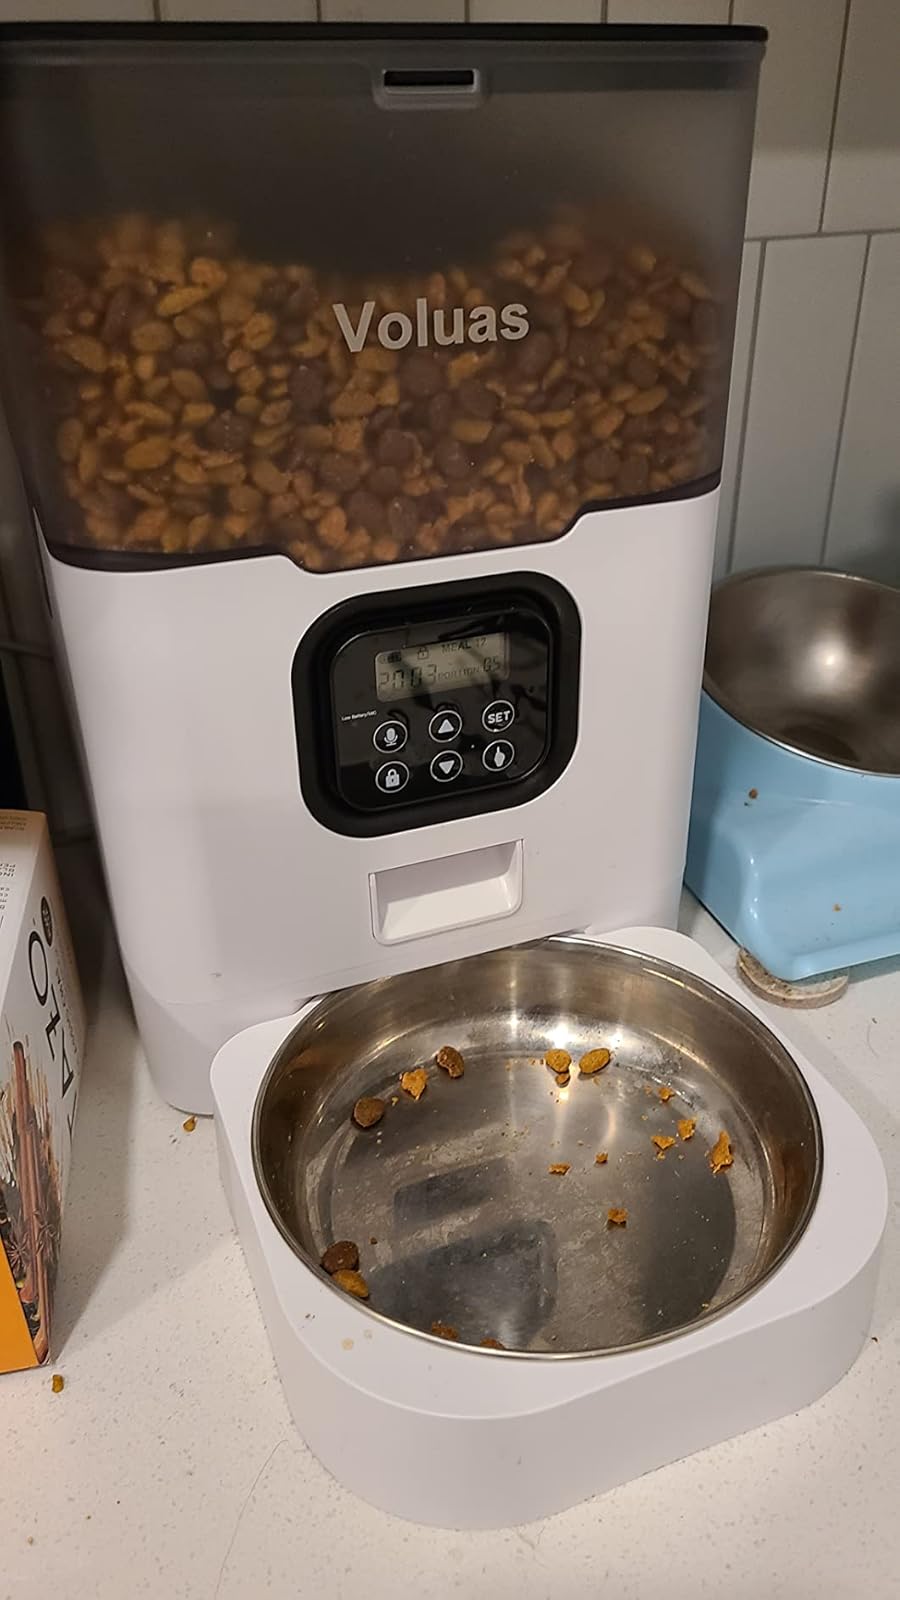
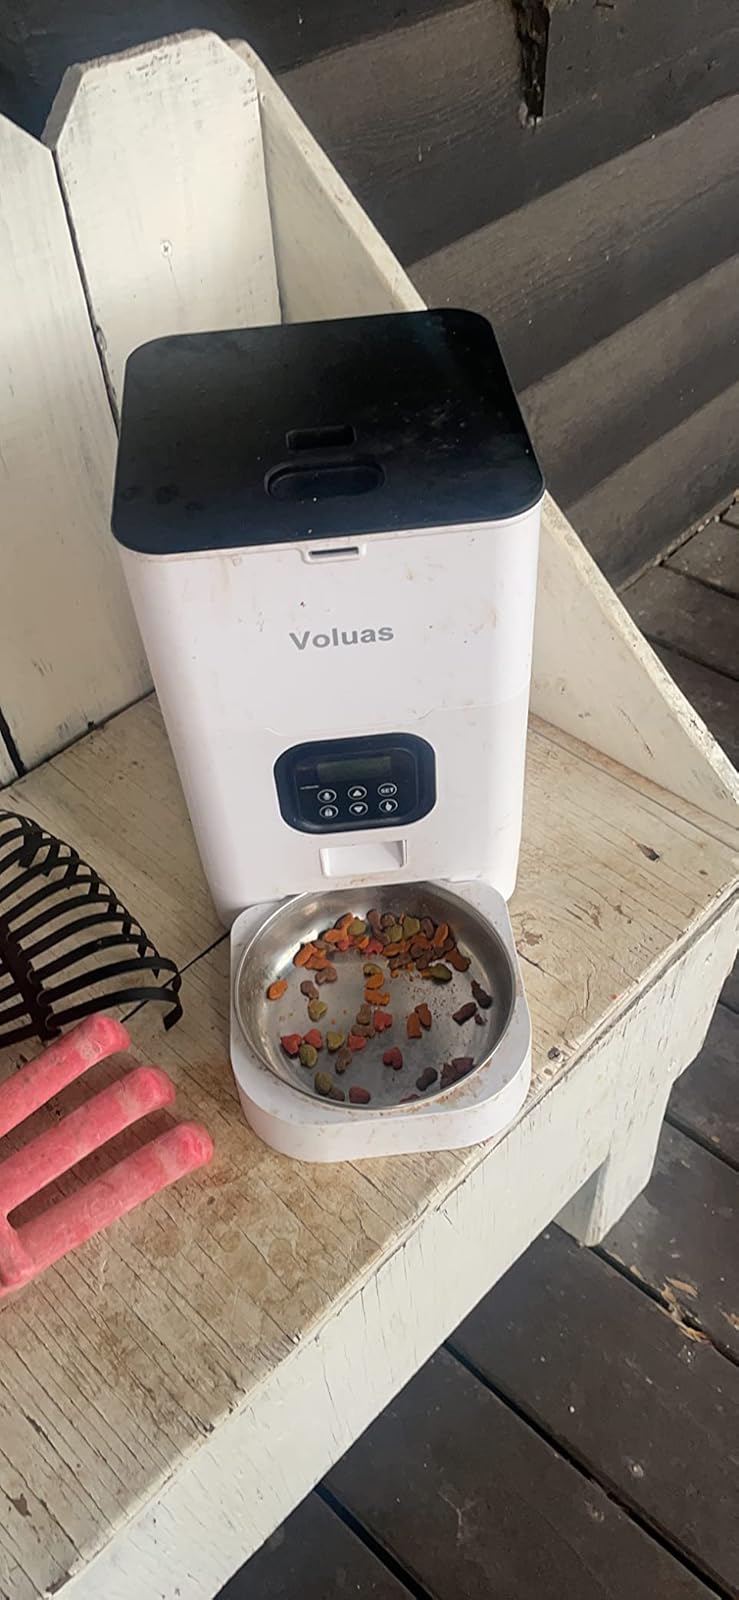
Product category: items_feeder
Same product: no